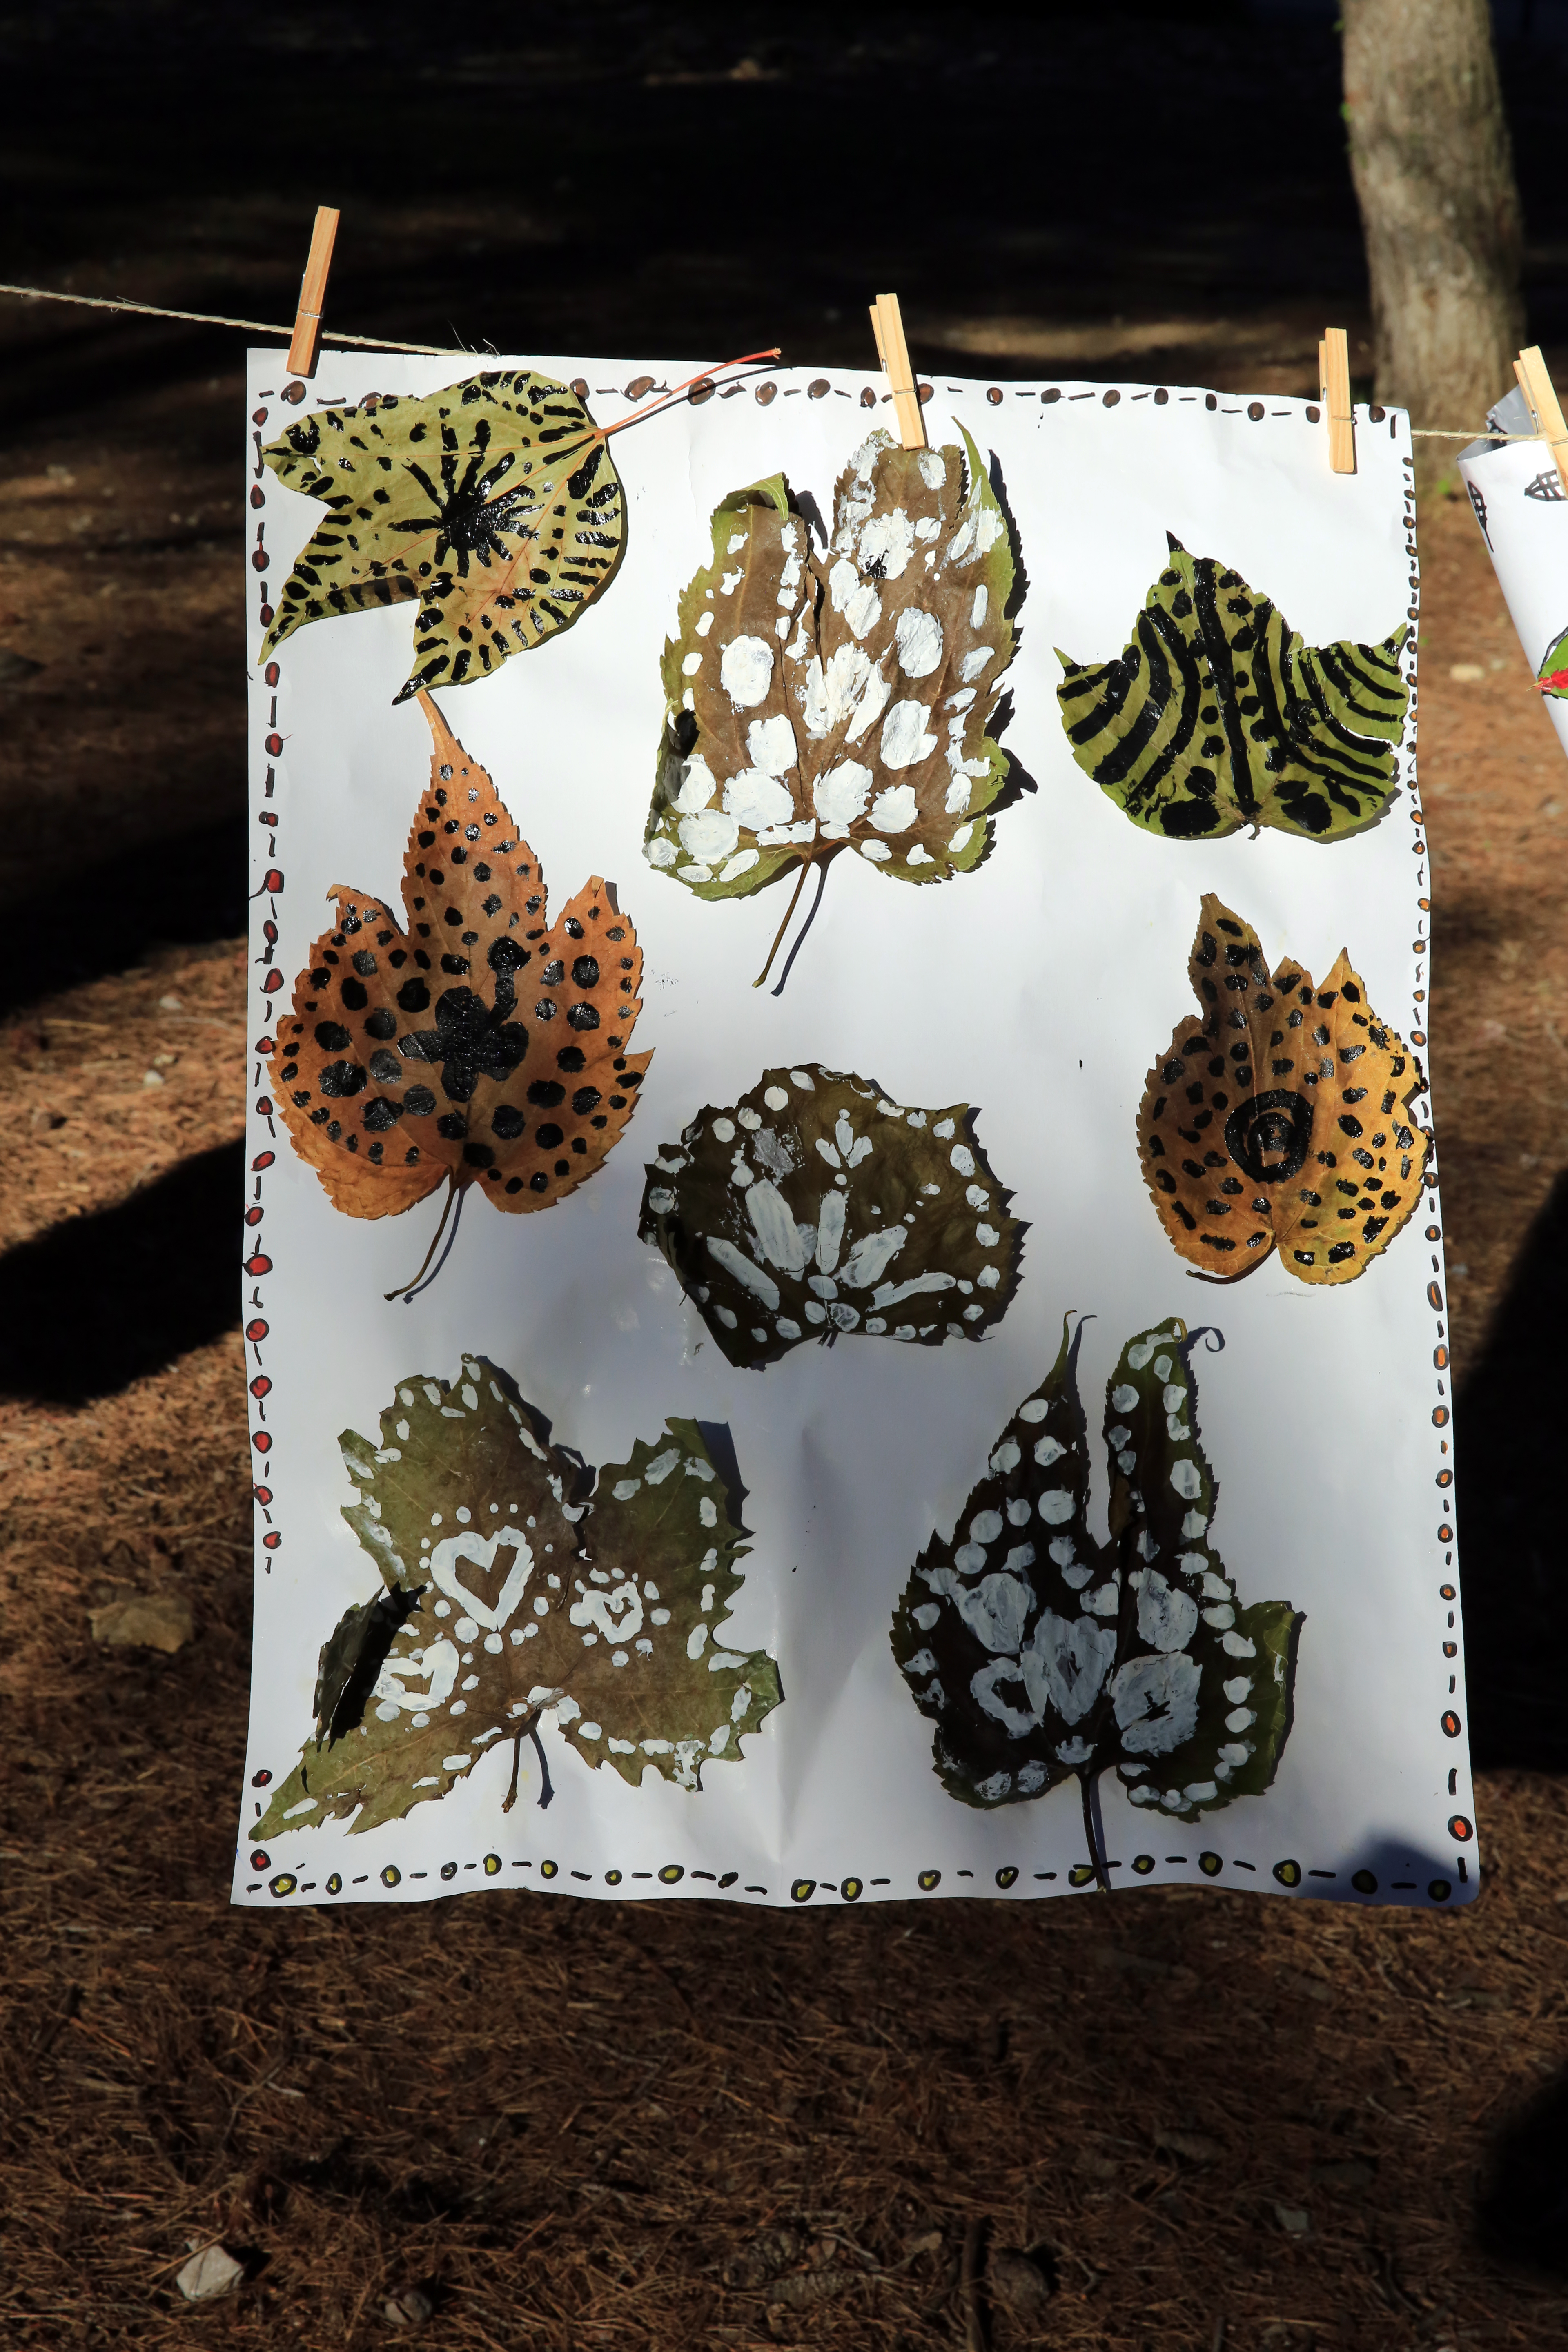
outdoor, leaf, pattern, insect, canon, material, art, exposition, design, herbst, automne, lumiere, isasza, eos5d, exterieur, grandlessive, feuillesdautomne, thme, travauxscolaires, ralisations, crativit, inventions, imagination, schuler, coliers, tandard, interprtations